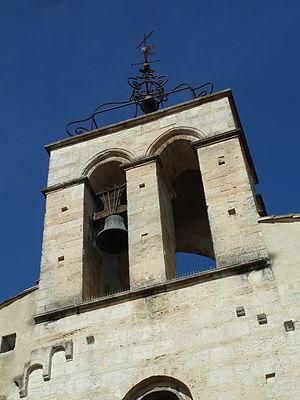
L'église Saint-Jean-Baptiste est une église romane fortifiée située à Castelnau-le-Lez dans le département français de l'Hérault et la région Occitanie.